Winter Haven, Florida

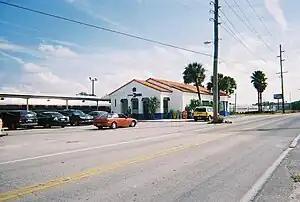
Winter Haven Amtrak Station

Three-time Olympic gold medal swimmer, Rowdy Gaines, and Olympic gold medal sprinter, Kenneth Brokenburr both grew up in Winter Haven. Four-time NBA all-star and Olympic gold medalist guard, Otis Birdsong, also grew up in Winter Haven. Welterweight boxing champion, Andre Berto, is another famous athlete who grew up in Winter Haven.